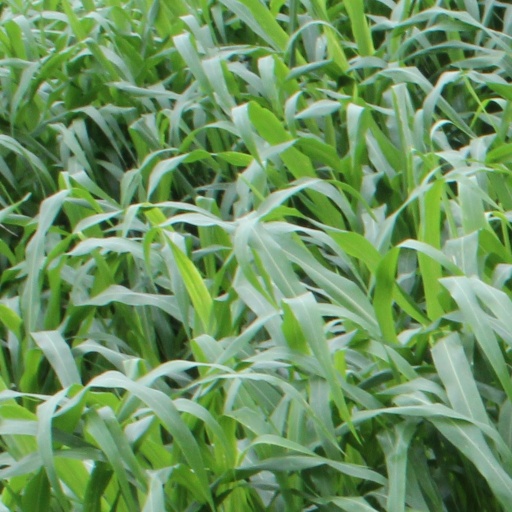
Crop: sorghum